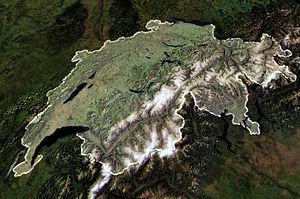
Ceci est une liste des points extrêmes de la Suisse.